Fighting Ruben Wolfe

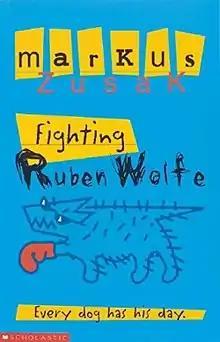
First edition

Fighting Ruben Wolfe is a young adult fiction novel by Markus Zusak. Originally published in Australia by Omnibus in 2000.